The Rail Rider

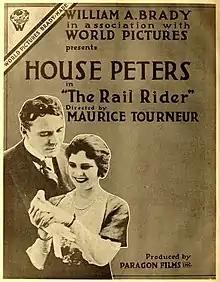
Advertisement

The Rail Rider is a 1916 American silent drama film directed by Maurice Tourneur and starring House Peters, Bertram Marburgh, and Henry West. Prints and/or fragments were found in the Dawson Film Find in 1978.